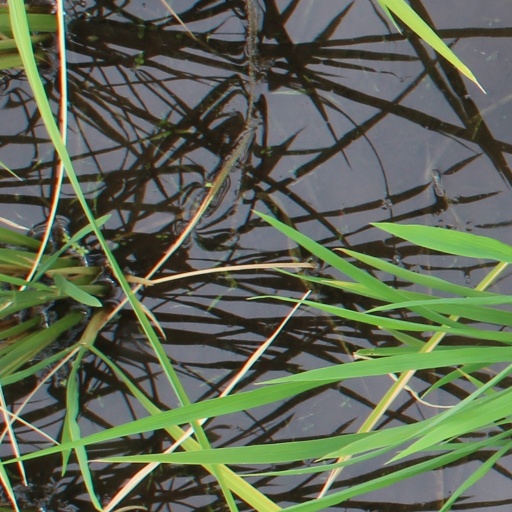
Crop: rice